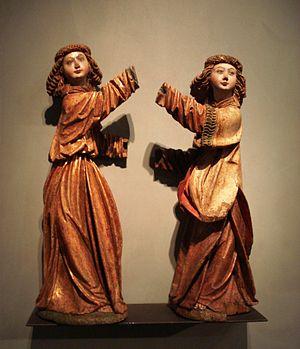
anges Čeština: andele
Un ange est une créature surnaturelle dans de nombreuses traditions, notamment dans les trois religions abrahamiques et dans l'Avesta. Ce terme désigne un envoyé de Dieu, c'est-à-dire un intermédiaire entre Dieu et les hommes. Parfois, il transmet un message divin, parfois il agit lui-même selon la volonté divine.
Le couvent Sainte-Agnès est un ancien couvent de religieuses clarisses, fondé à Prague en 1233 par sainte Agnès de Bohême, sœur du roi Venceslas Iᵉʳ, qui en fut également la première supérieure. Il se situe au nord-est de la Vieille Ville. Les religieuses en furent expulsées en 1782. Les bâtiments, utilisés à diverses fonctions durant deux siècles, furent restaurés à la fin du XXᵉ siècle et abritent aujourd'hui une section de la Galerie nationale de Prague.